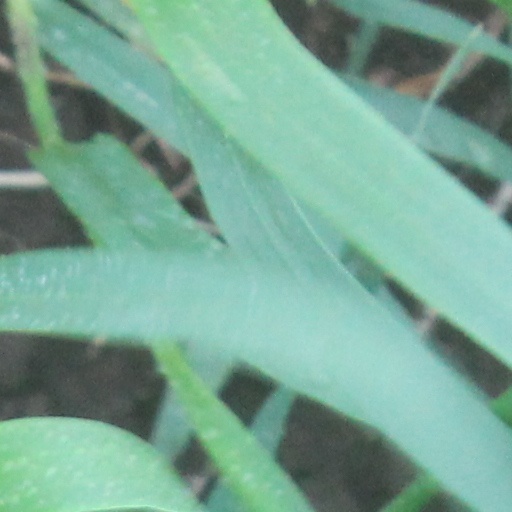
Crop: wheat